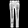
Label: Trouser